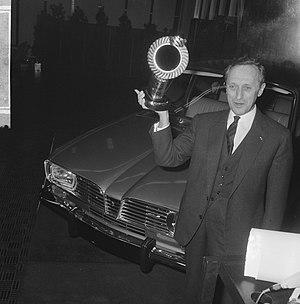
Pierre Dreyfus est un haut fonctionnaire français, PDG du constructeur automobile Renault de 1955 à 1975, et ministre de l'Industrie de 1981 à 1982. Il n'a aucun lien de parenté connu avec Alfred Dreyfus ou la famille Louis-Dreyfus.